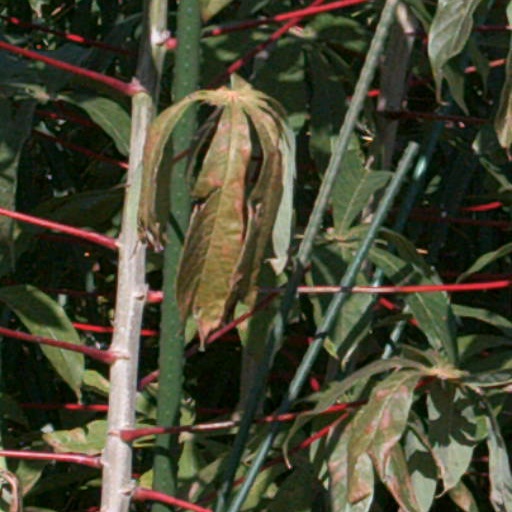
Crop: cassava